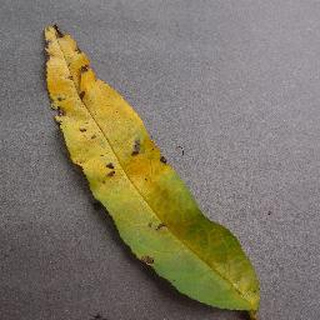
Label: peach_bacterial_spot